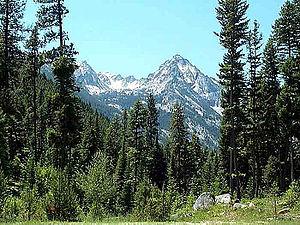
La forêt nationale de Bitterroot est une forêt fédérale protégée située dans l'État du Montana et de l'Idaho, aux États-Unis.